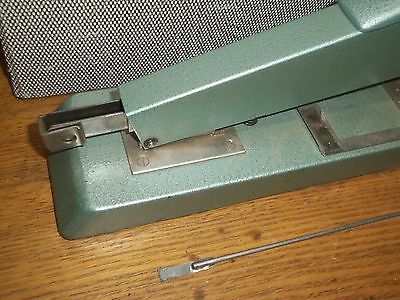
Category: stapler